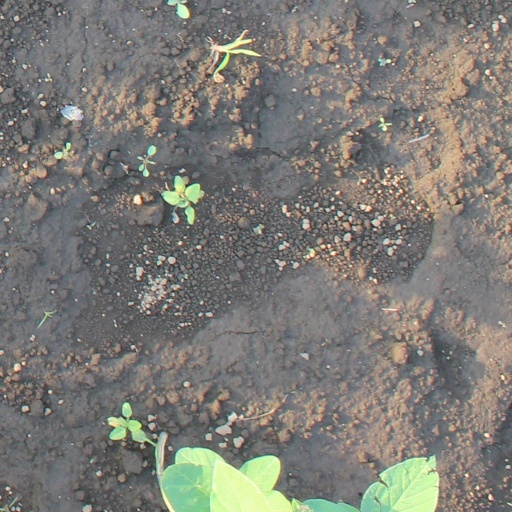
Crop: soybean